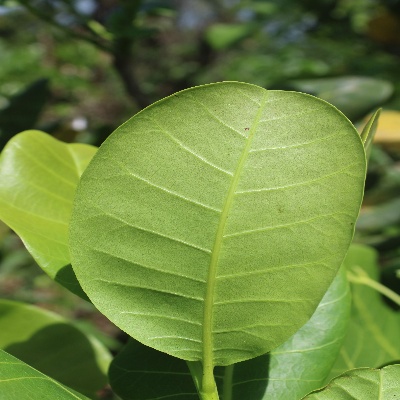
Crop: Cashew
Condition: healthy